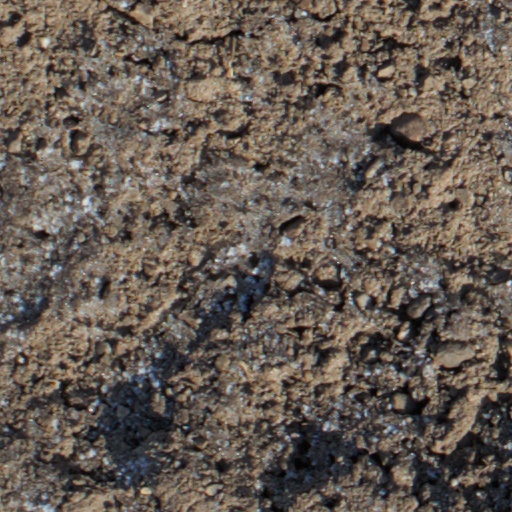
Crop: wheat